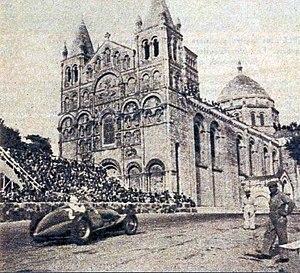
Raymond Sommer sur Alfa Romeo 308, vainqueur du premier Circuit des Remparts d'Angoulême 1939, devant la cathédrale Saint-Pierre.
Le Circuit International Automobile des Remparts d'Angoulême, souvent abrégé en Circuit des Remparts, est un circuit automobile long de 1 279 mètres situé à Angoulême dans le département de la Charente.
Le Grand Prix automobile d'Angoulême ou Grand Prix automobile des remparts est une épreuve de course automobile disputée sur le circuit des remparts entre 1939 et 1951.